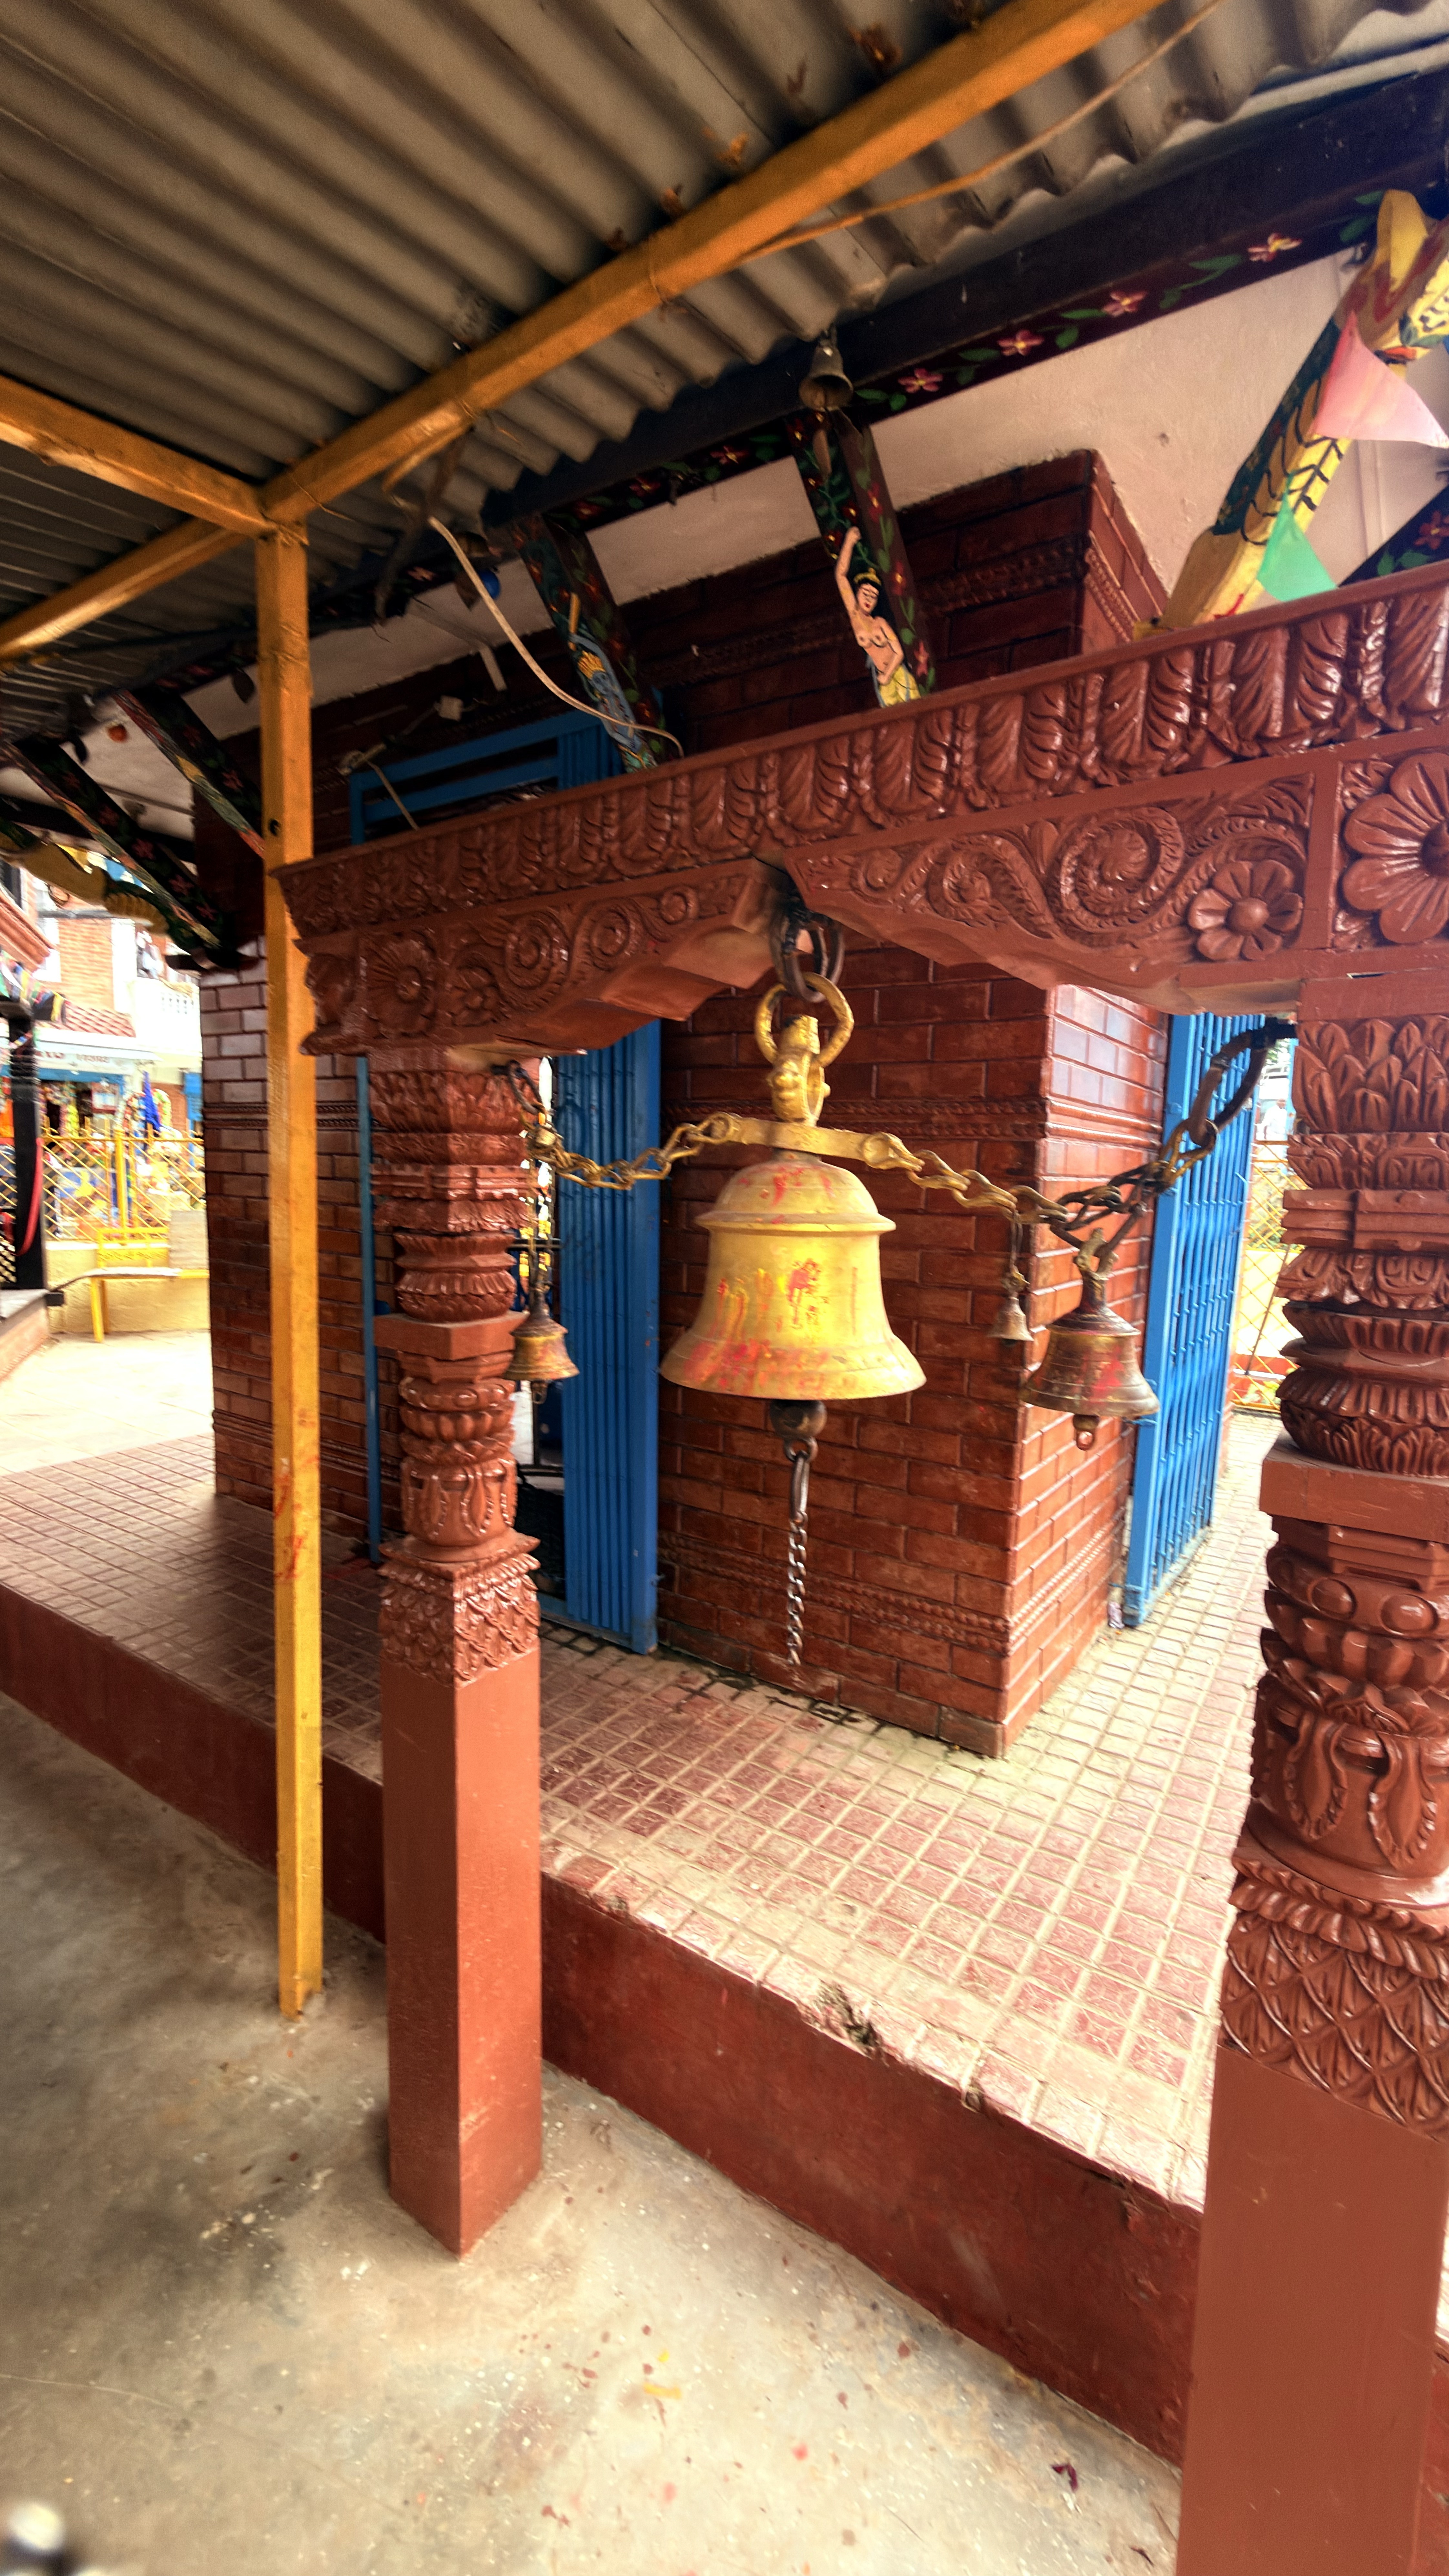
Heritage site: Prakashashwor_Mahadev_Temple